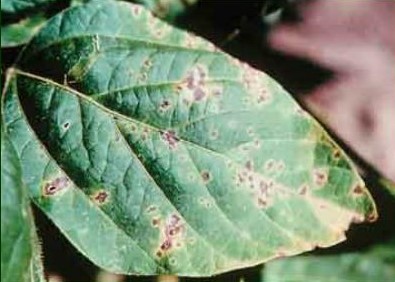
Plant: Soybean
Disease: soybean bacterial blight